Azimpur Dayera Sharif Khanqah

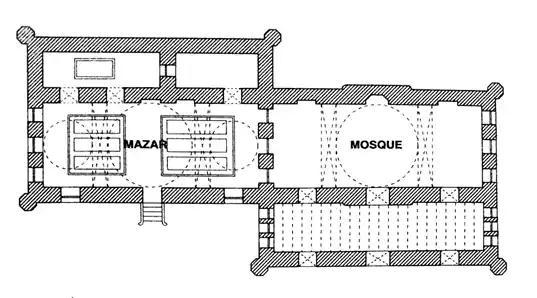
The Plan of Mosque and Mazar, Bara Dayera Sharif, Azimpur, Dhaka

The mosque was built by Shah Sufi Sayed Muhammad Dayem in 1769 CE. In 1776, it was rebuilt with permanent materials.